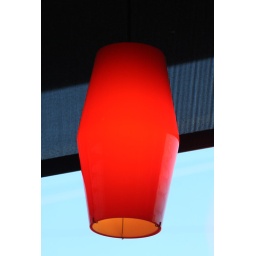
Just the pure color of the lamp against the shade in the background and Texas' blue sky.